Edna Adan Ismail

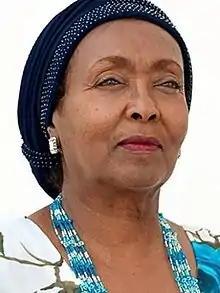

Edna Adan Ismail (born 8 September 1937) is a nurse midwife, activist, and was the first female Foreign Minister of Somaliland from 2003 to 2006. She previously served as Somalia’s Minister of Family Welfare and Social Development.